Serhiy Rebrov

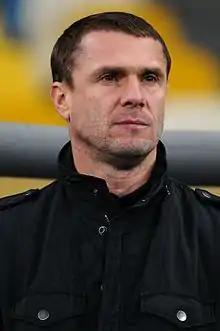
Rebrov managing Dynamo Kyiv in 2015

On 17 April 2014, Rebrov was named caretaker manager of Dynamo Kyiv. On 19 May, after the victory in the Ukrainian cup, he was named manager. During Rebrov's reign as manager, Dynamo Kyiv went on to win two Ukrainian Premier League titles, two Ukrainian Cup titles and one Ukrainian Super Cup. In the 2015–16 season, the team also progressed past the group stages of the UEFA Champions League for the first time in over 15 years, into the knockout rounds. The season before, Rebrov lead Dynamo Kyiv in a successful 2014–15 UEFA Europa League campaign, which included a memorable 5–2 win over Everton in the round of 16-second leg. Rebrov confirmed his resignation as manager on 31 May 2017, following the expiration fo his contract, after the club's final game of the season, against Chornomorets Odesa.